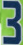
Number: 3